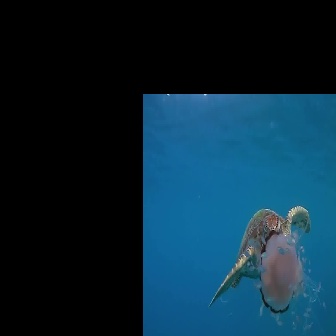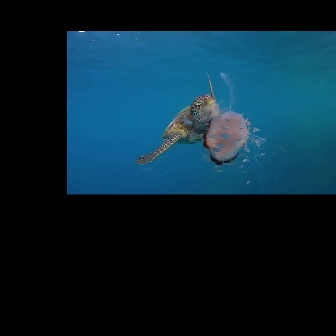
  Please identify the target specified by the bounding box [207,204,310,308] in the first image and locate it in the second image. Return the coordinates in [x_min,y_min,x_max,y_max] format.
Answer: [134,72,227,164]